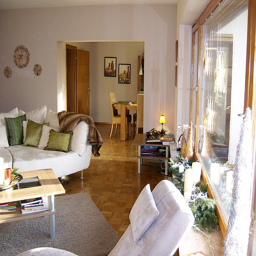
A living area with a sofa, chair and various windows.
A white living room with couches and table.
A fully furnished living room with a wooden floor
A living room with a white couch and chair
A house filled with a doorway, tables, chairs and a couch.